Hawker Siddeley

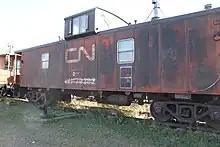
Caboose built in the Hawker Siddeley plant of Thunder Bay, Ontario

In 1948, the company name was changed to Hawker Siddeley Group. The aircraft division became Hawker Siddeley Aviation (HSA) and the guided missile and space technology operations as Hawker Siddeley Dynamics (HSD). In 1959, the aero engine business, Armstrong Siddeley was merged with that of the Bristol Aero Engines to form Bristol Siddeley. In the late 1950s, the British government decided that with the decreasing number of aircraft contracts being offered, it was better to merge the existing companies, of which there were about 15 surviving at this point, into several much larger firms. Out of this decision, came the "order" that all future contracts being offered had to include agreements to merge companies. In 1959, Folland Aircraft was acquired, followed by de Havilland Aircraft Company and Blackburn Aircraft in 1960. In 1963, the names of the constituent companies were dropped, with products being rebranded as ""Hawker Siddeley"" or ""HS"". In this period, the company developed the first operational, and, by far, the most successful VTOL jet aircraft, the Harrier family. This aircraft remained in production into the 1990s and remains in service.